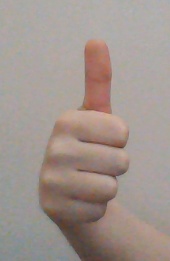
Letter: aleff